Vision Gran Turismo

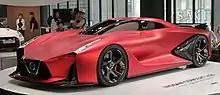
Nissan Concept 2020 Vision Gran Turismo

The next month, July, saw the unveiling of two Vision Gran Turismo cars from two separate brands that were both made available on the 25th.